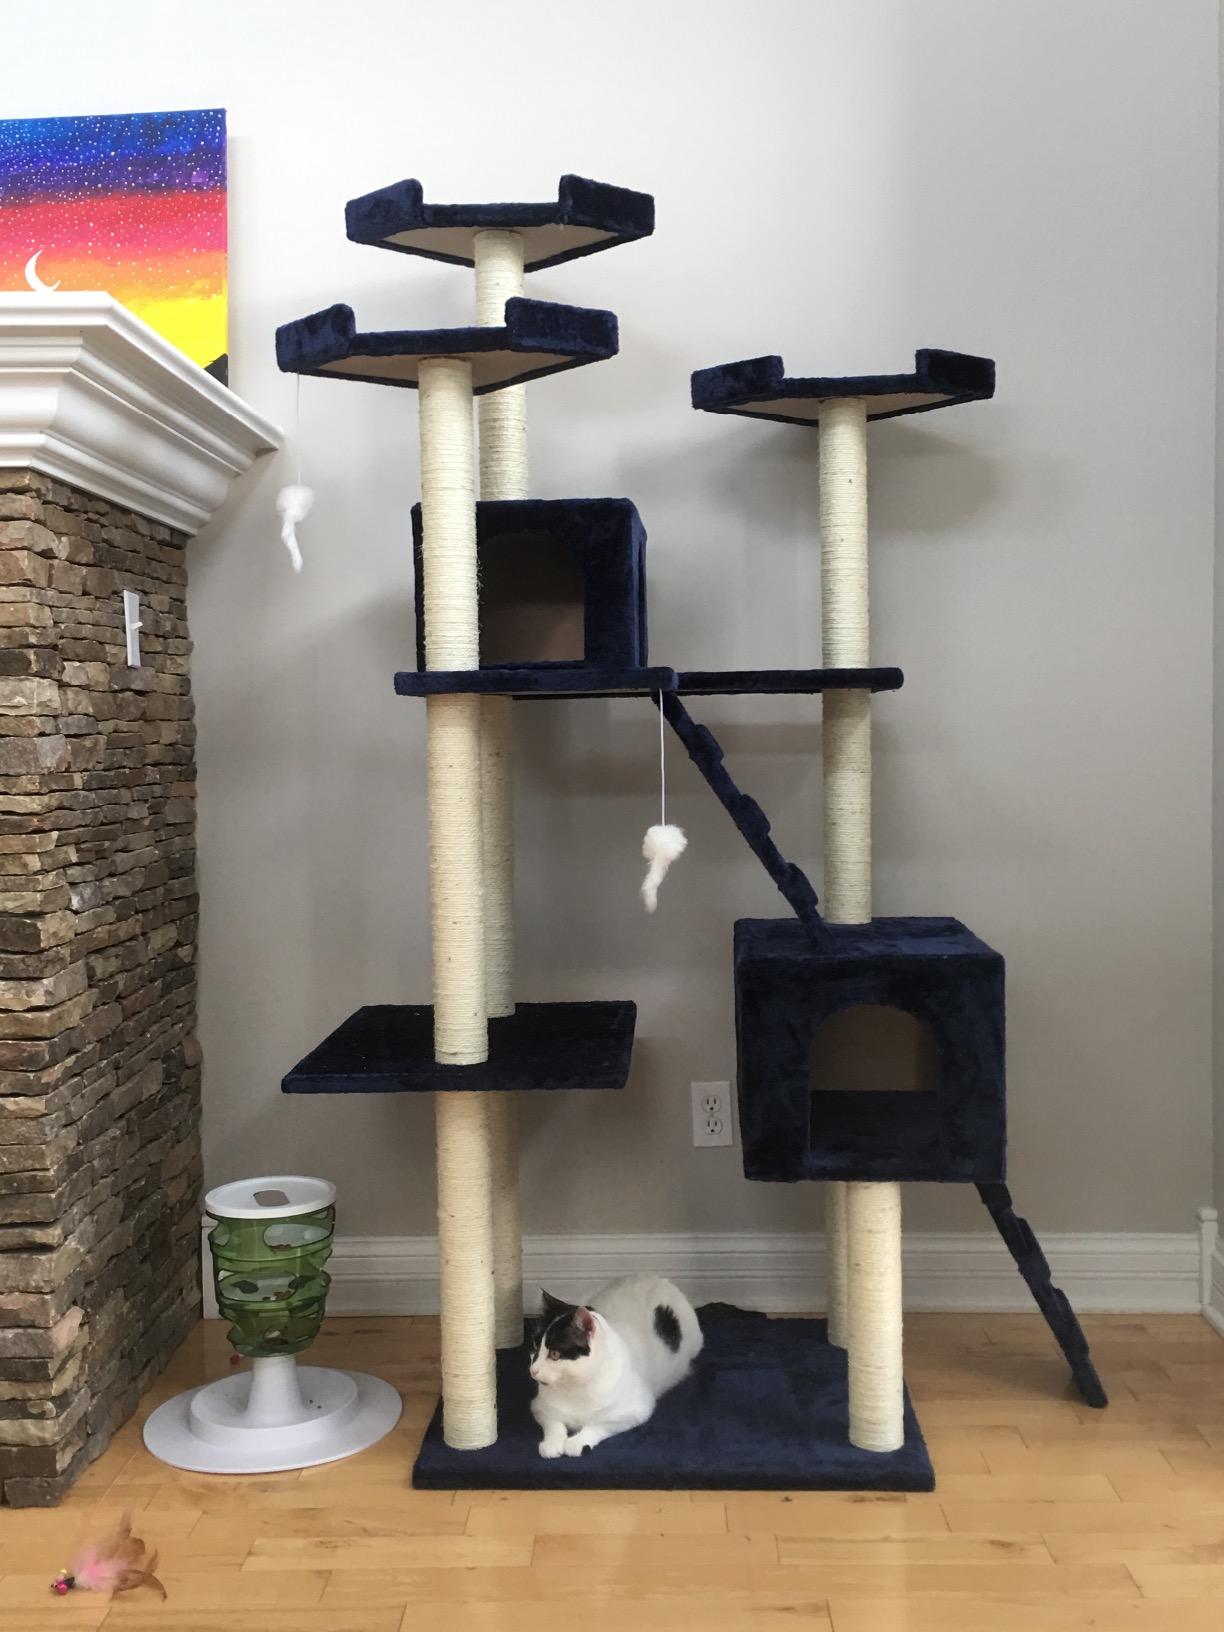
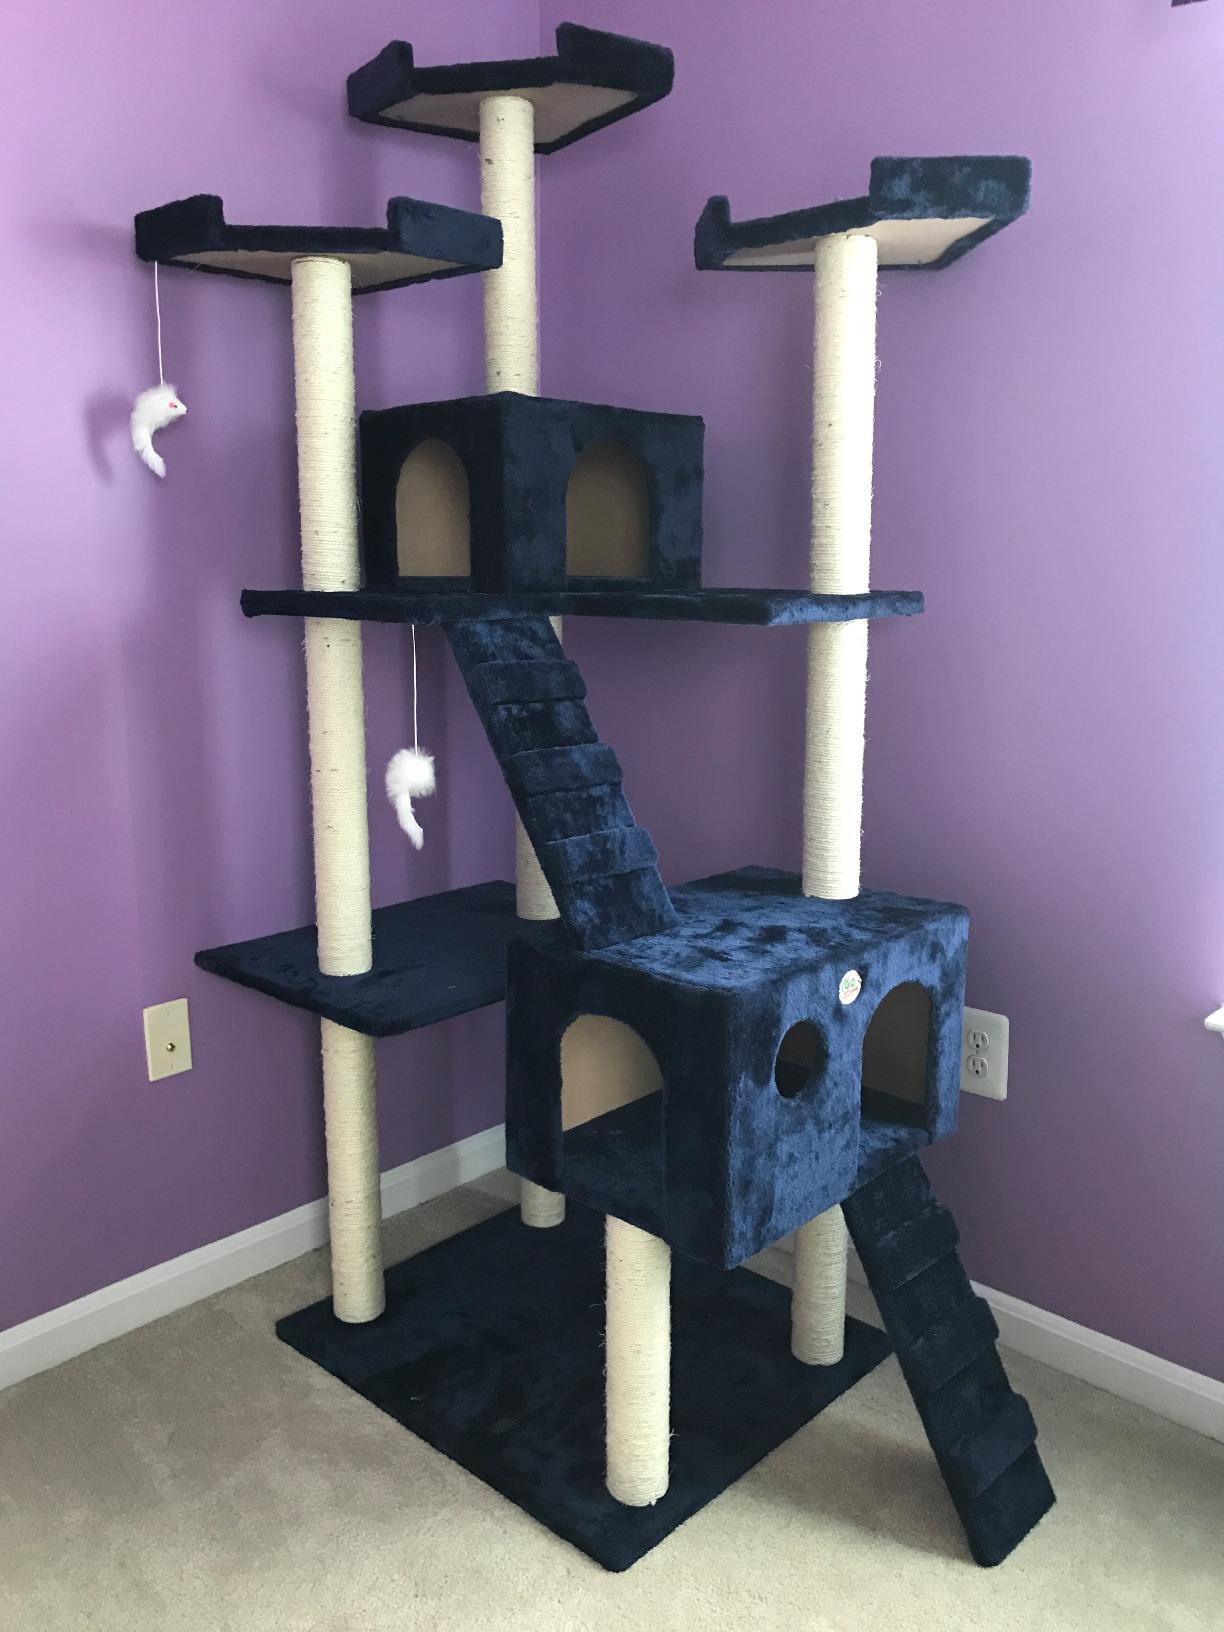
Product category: items_cat tree
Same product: yes